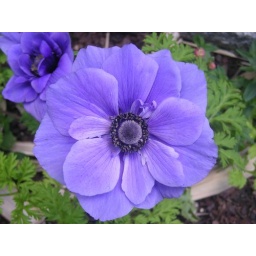
blue flower in NBG =]